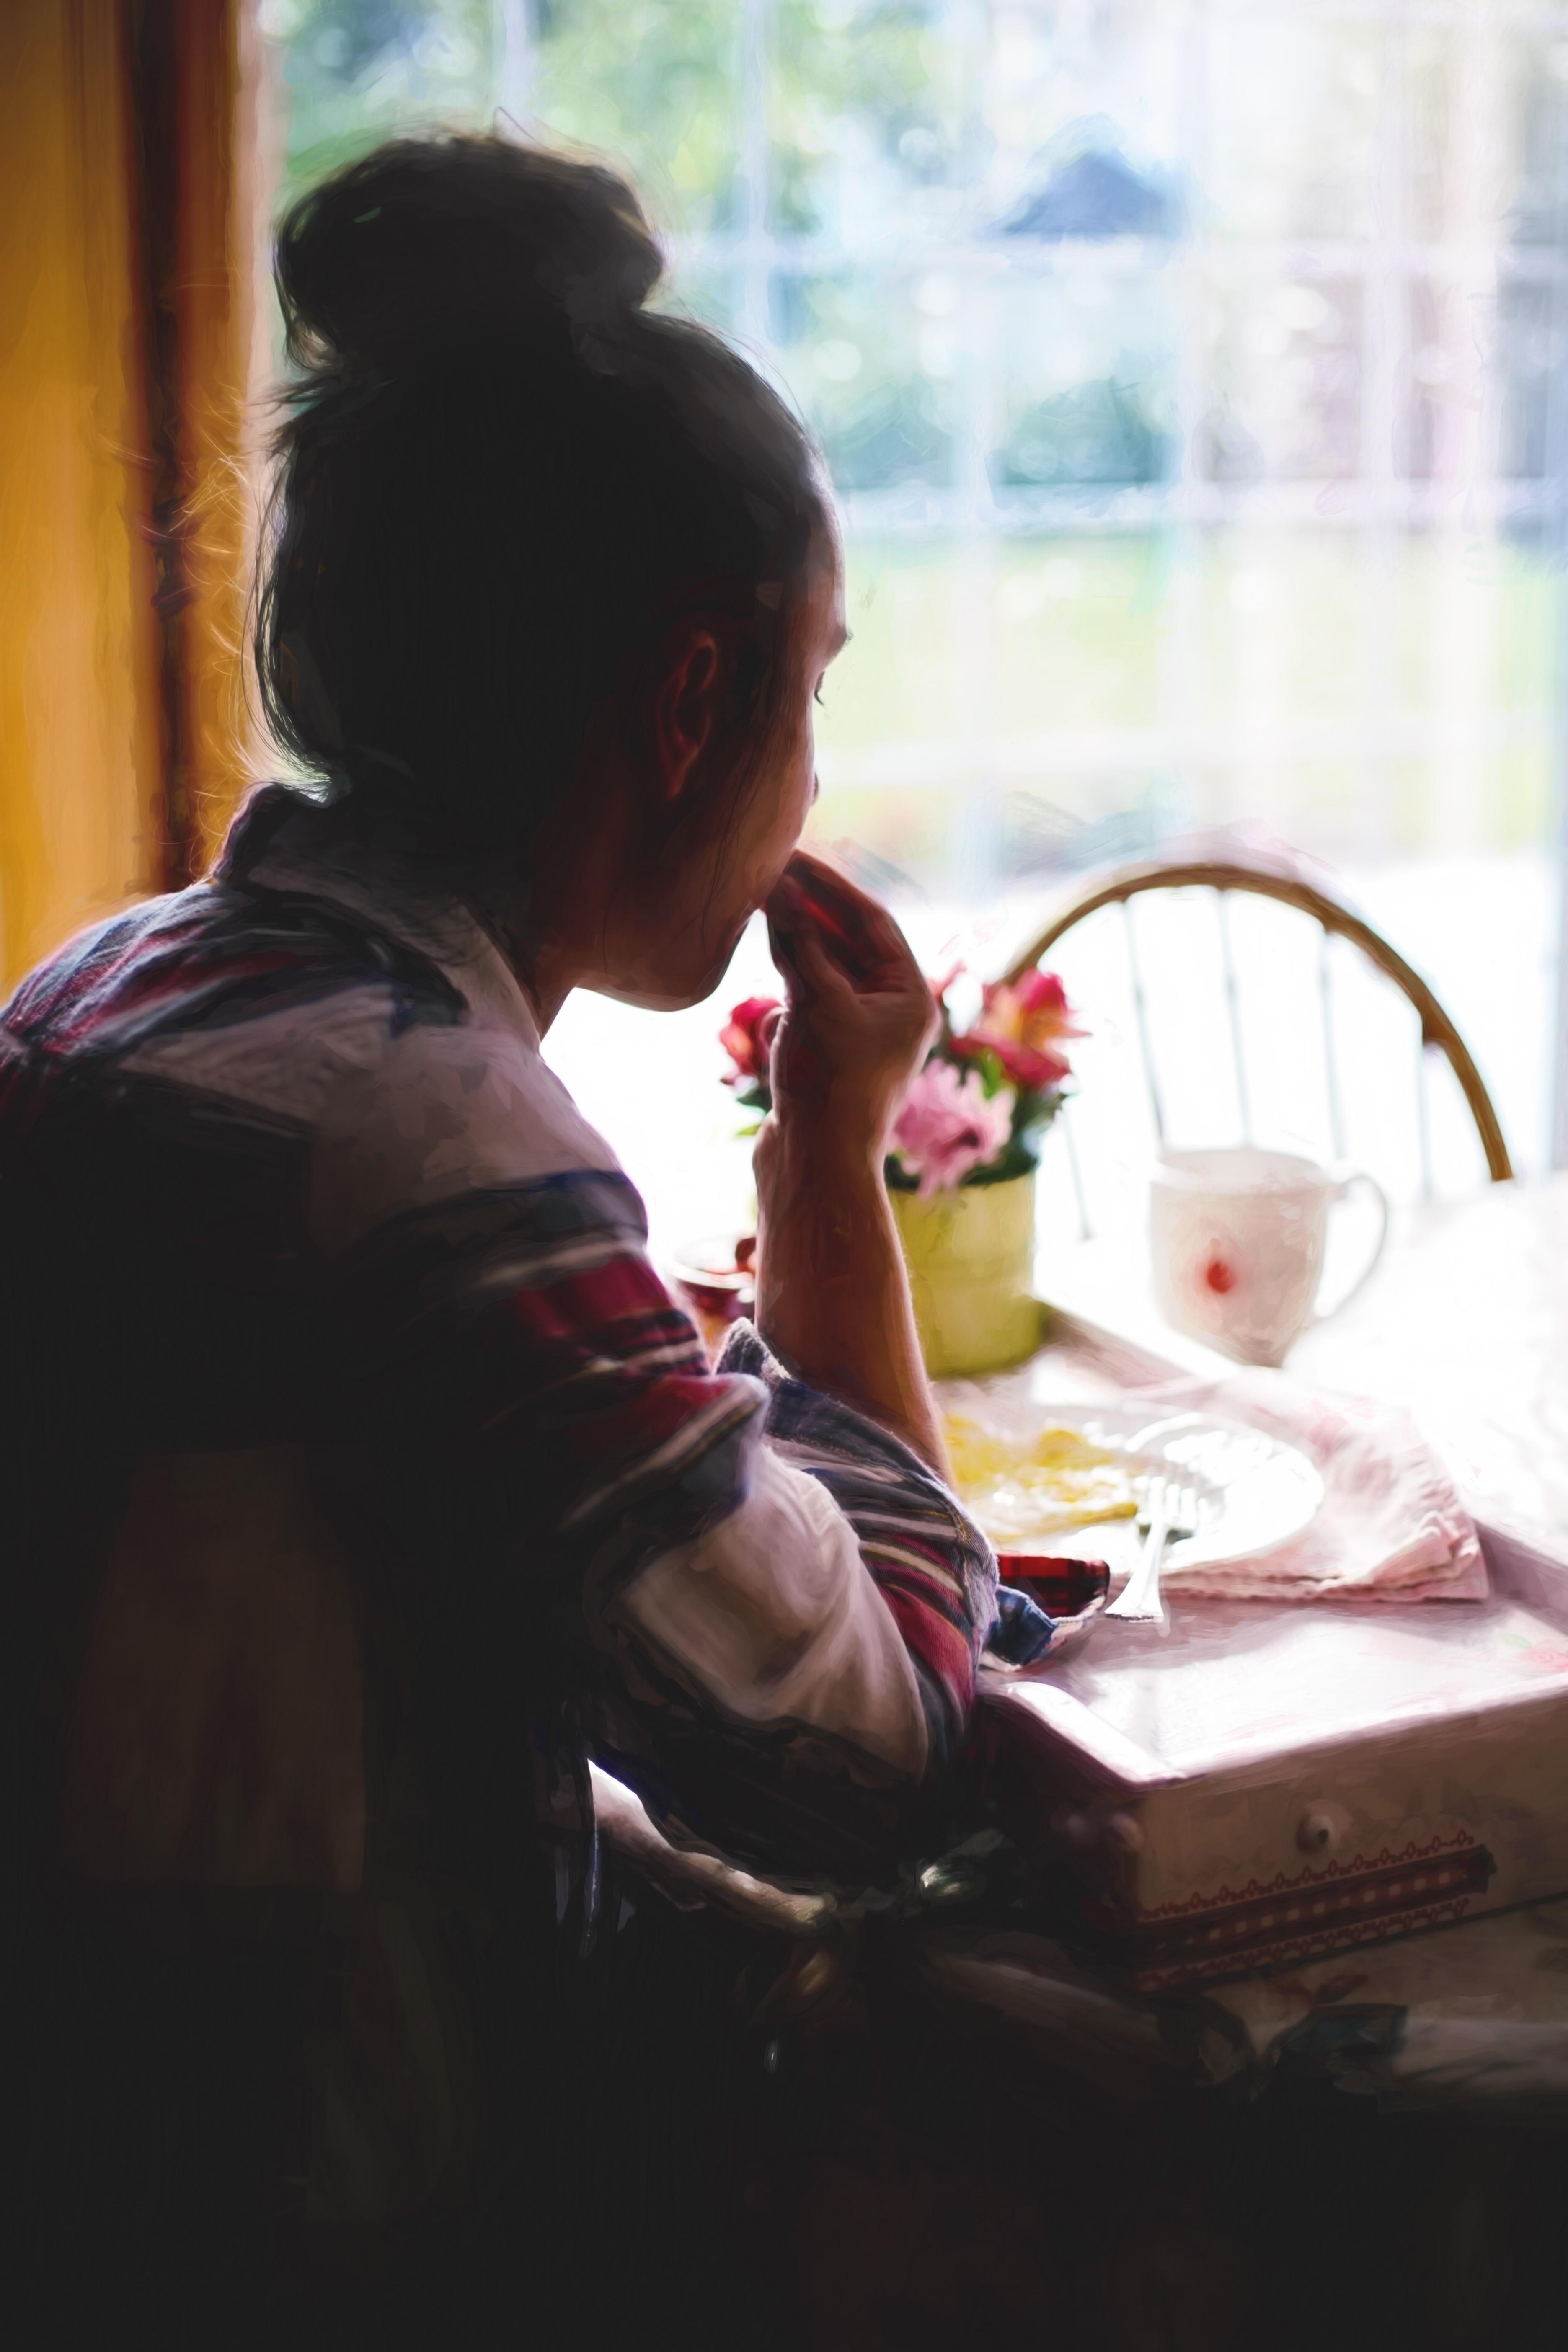
man, table, silhouette, person, people, morning, male, portrait, color, kitchen, child, breakfast, healthy, conversation, eating, eating breakfast, human positions